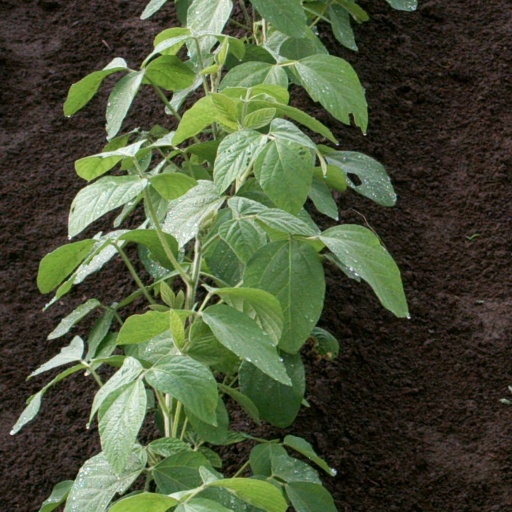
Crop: soybean